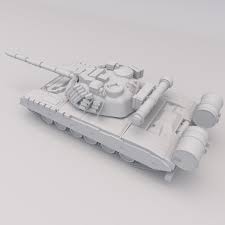
Label: Tank